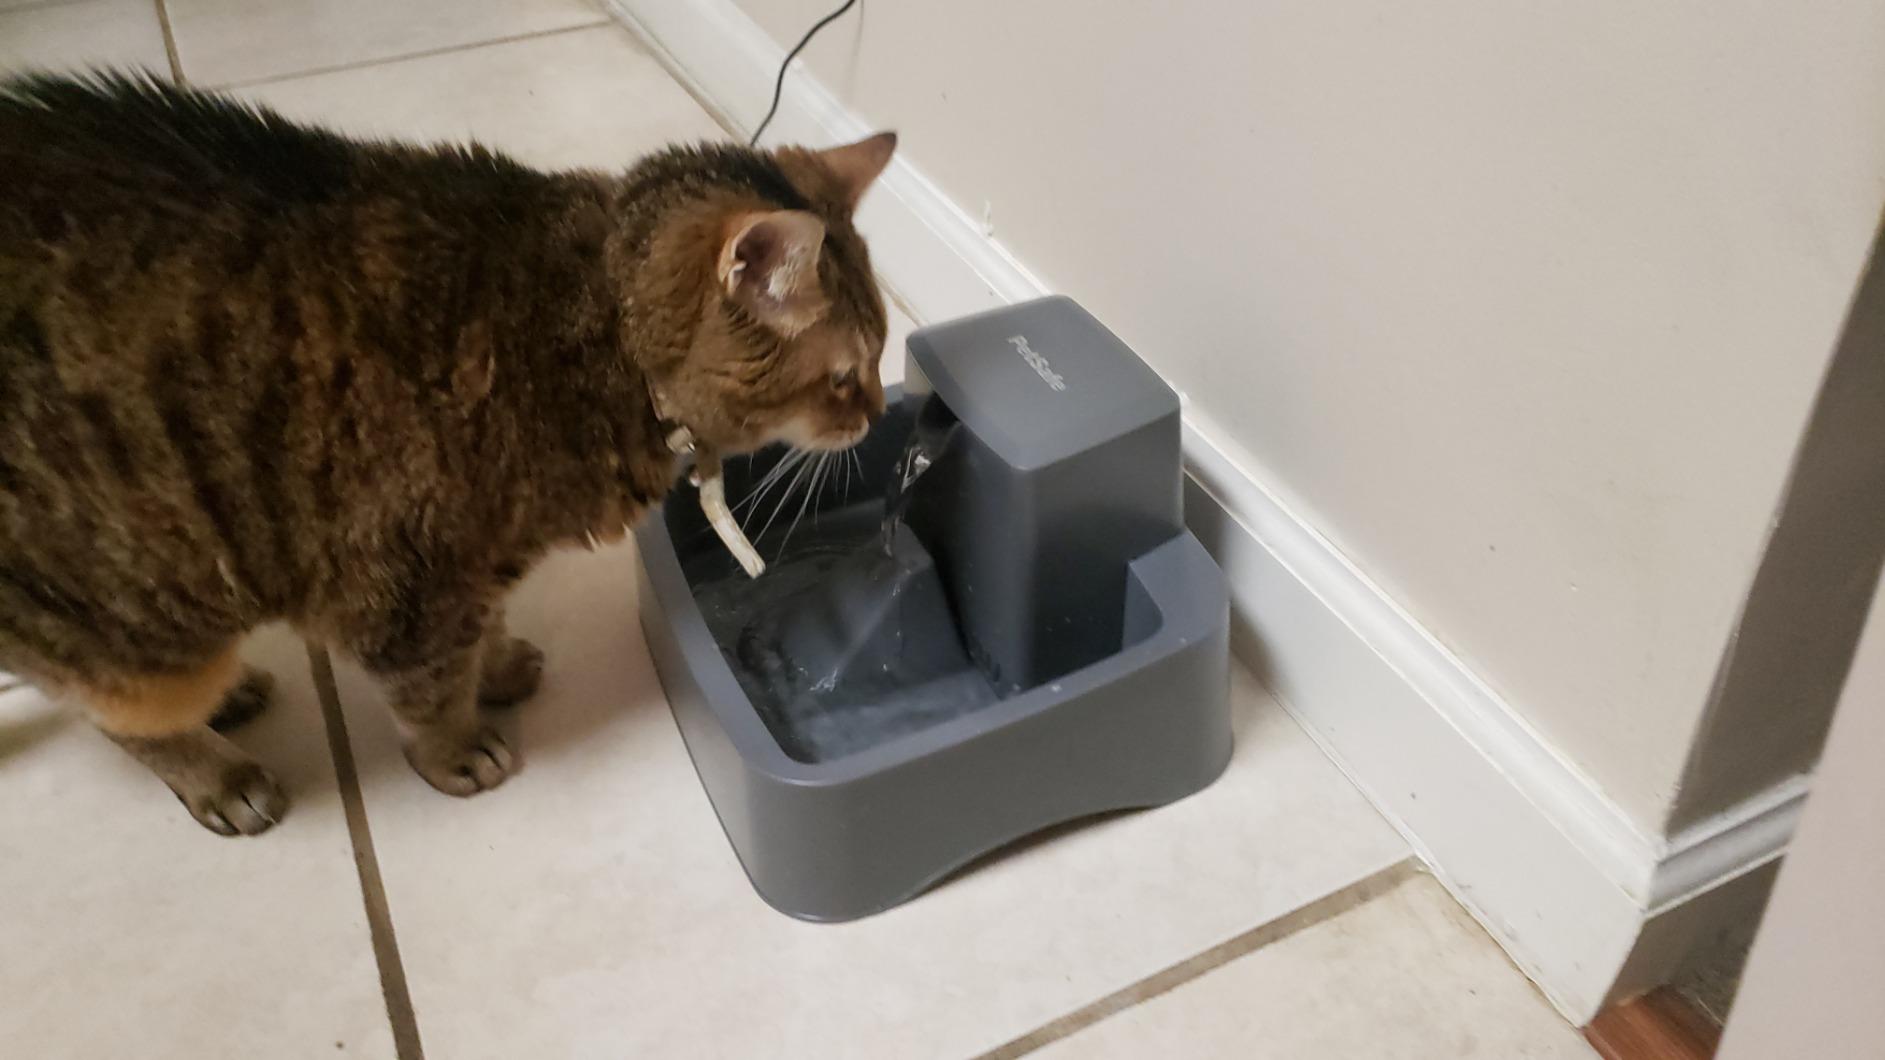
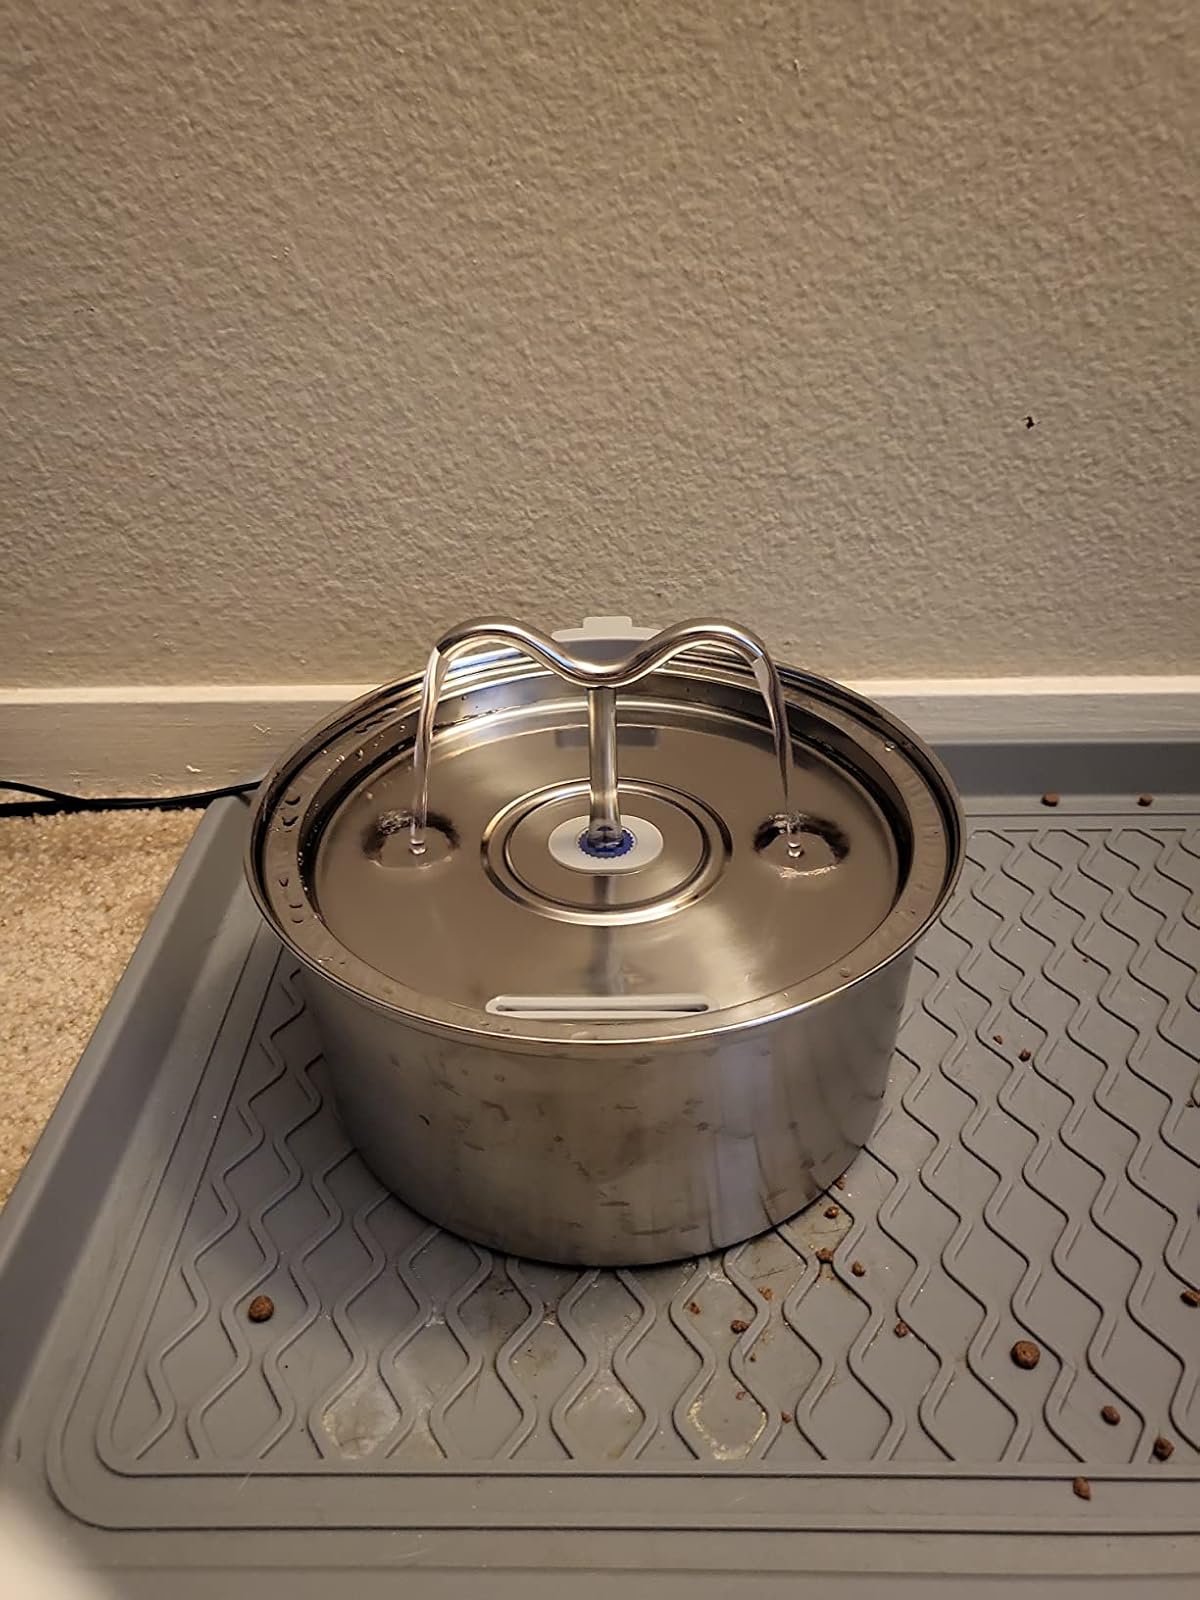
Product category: items_bowl
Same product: no